San Mattia alle Grazie

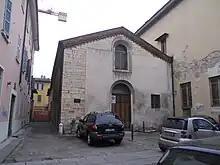
Facade

San Mattia alle Grazie or San Mattia was a church dedicated to Saint Matthias on via delle Grazie in Brescia, Italy, between the corso Garibaldi and the church of Santa Maria delle Grazie - it was named after that church, but they were never otherwise linked. It was founded between 1250 and 1300 and was suppressed in 1797 after the French invasion. It now houses the gym for the neighbouring secondary school.